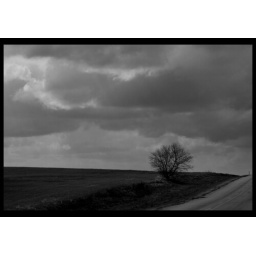
A lone tree growing beside the road